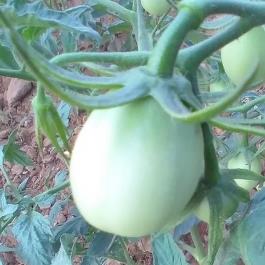
Crop: Tomato
Condition: healthy-fruit